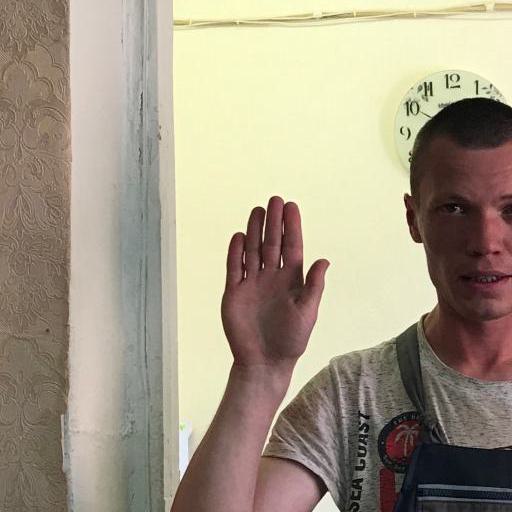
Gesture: stop